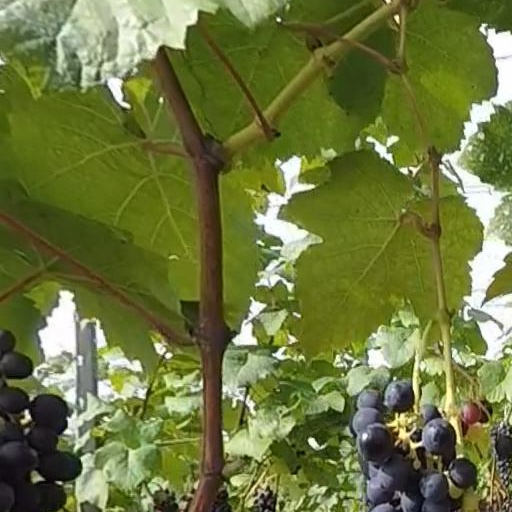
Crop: grape